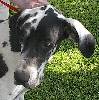
Label: dog